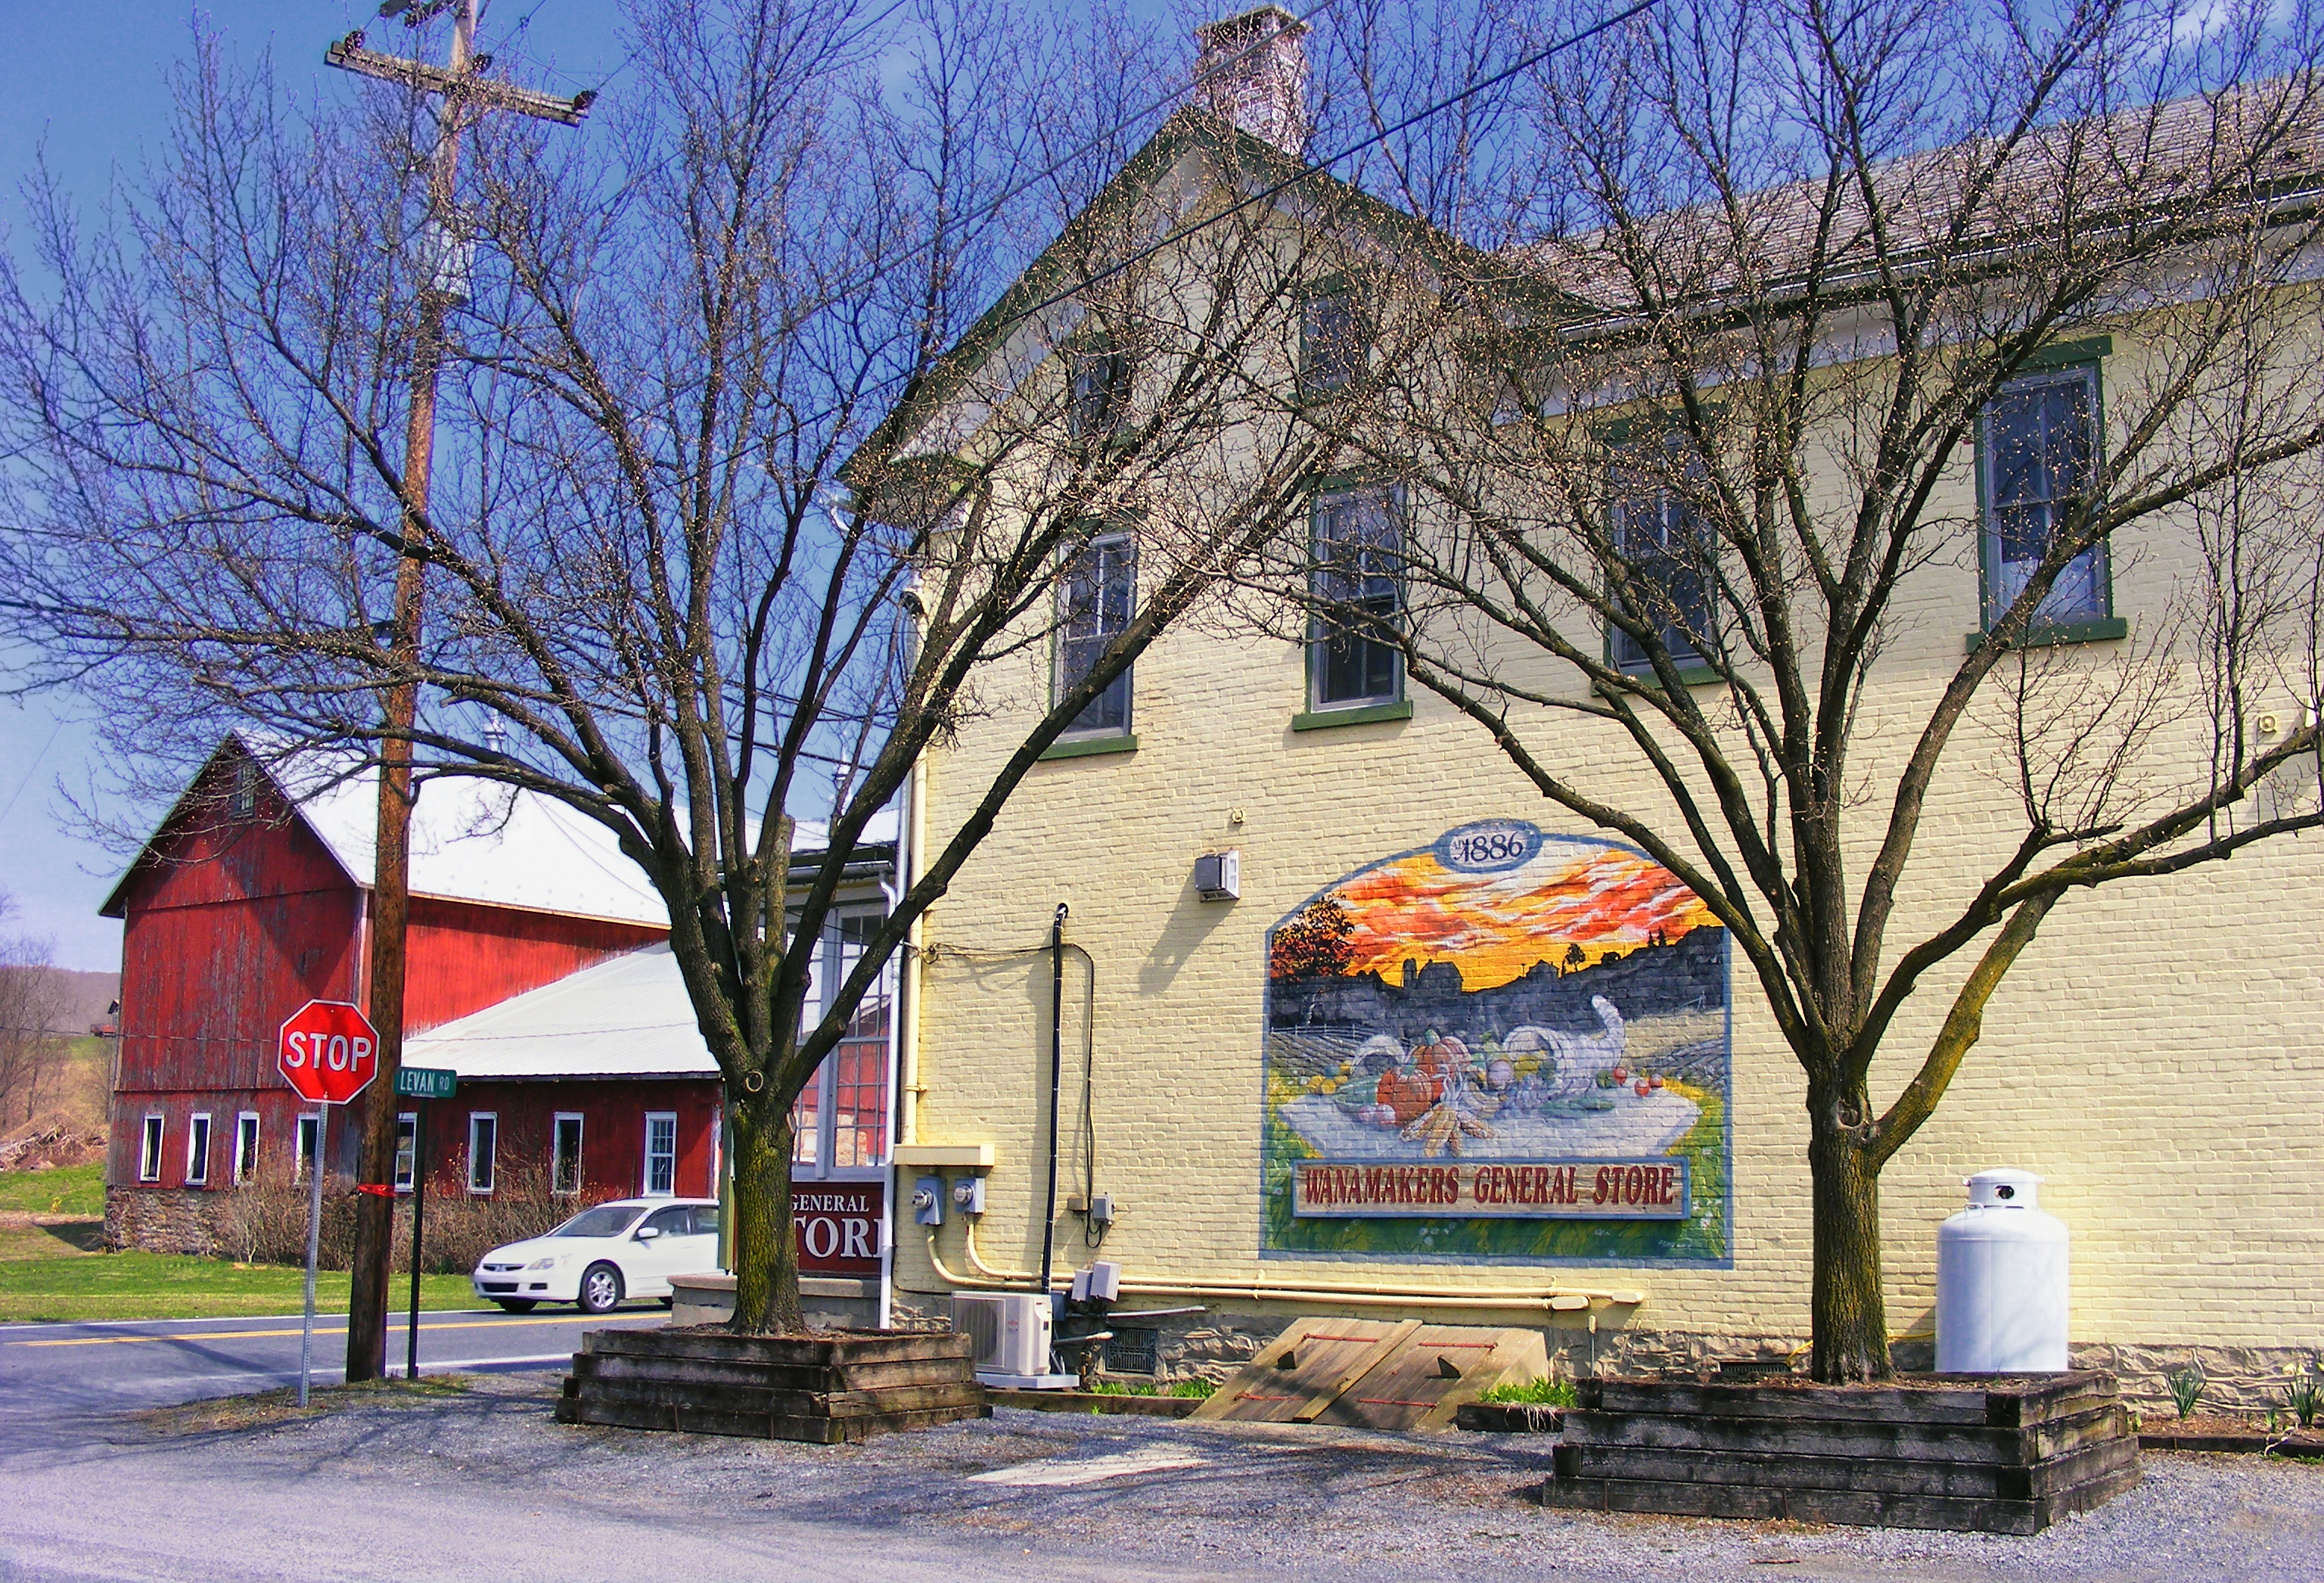
town, barn, city, rural, spring, creativecommons, art, pennsylvania, lehighvalley, pennsylvaniadutch, pennsylvaniagerman, brightlight, lehighcounty, pa143, lynntownship, paroute143, mural, neighbourhood, wanamakersgeneralstore, urban area